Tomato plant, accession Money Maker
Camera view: tilt-top (135 deg); turntable rotation: 90 degrees
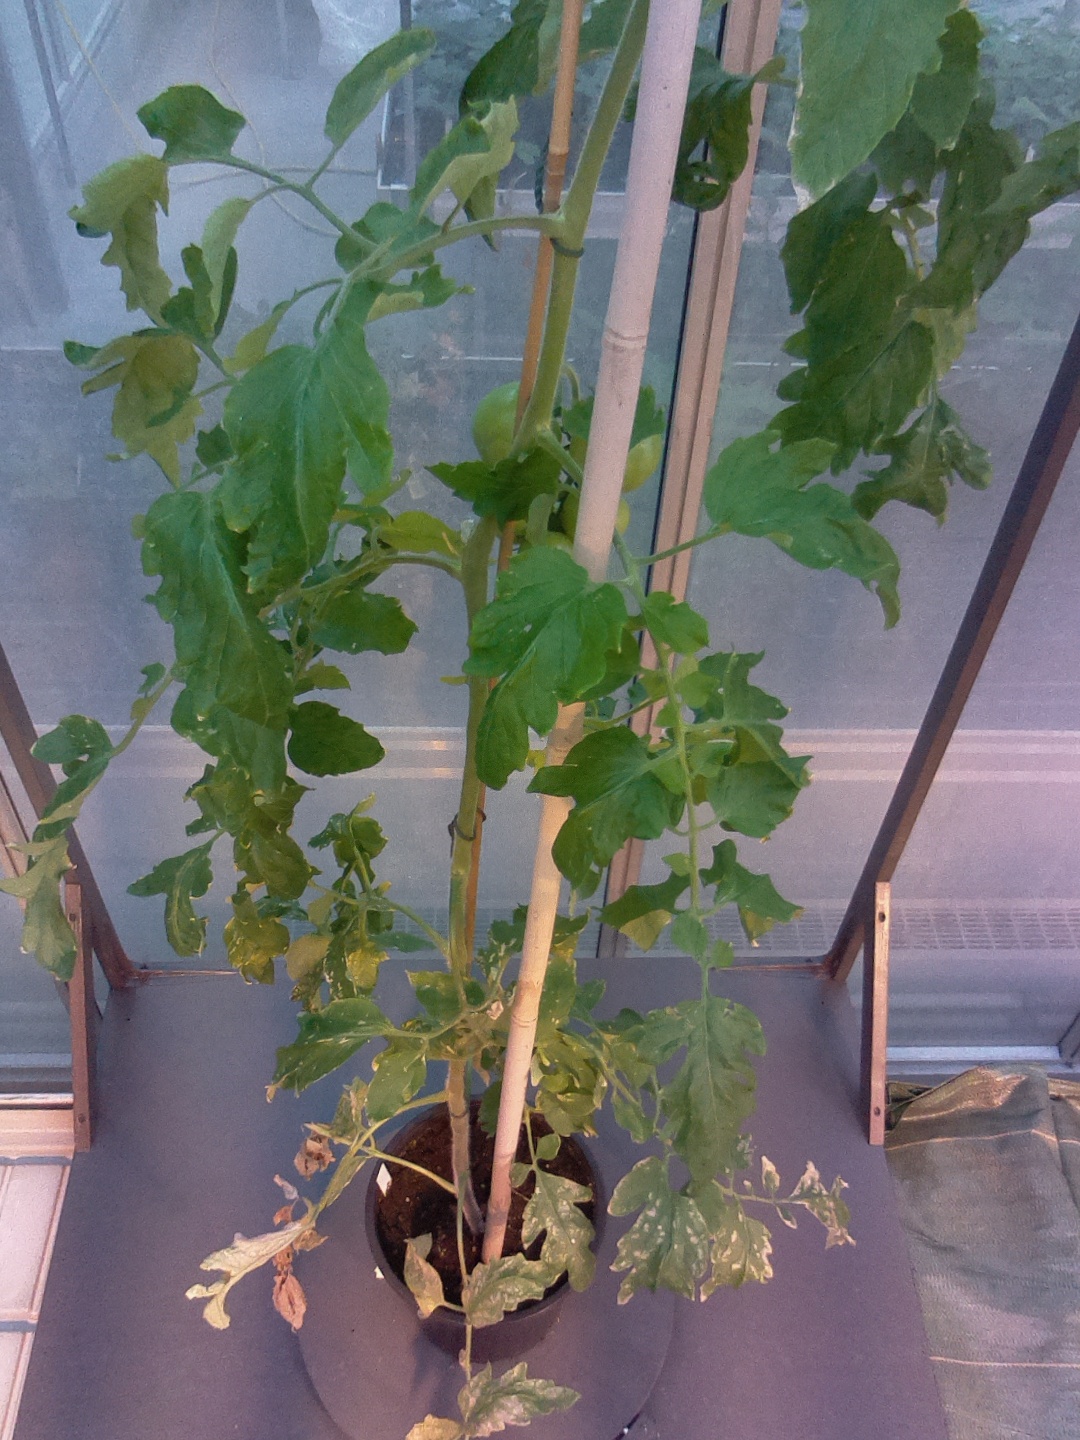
BBCH growth stage 75: 50%-60% of final fruit size